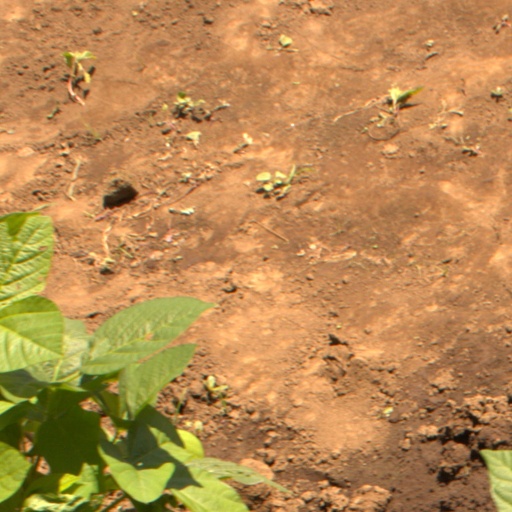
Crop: soybean